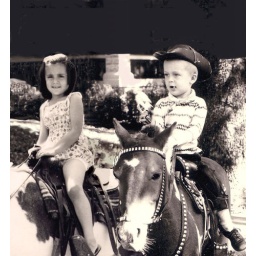
A girl in California, a boy in Kentucky, pony photos taken years apart, a meeting thanks to Photoshop.